COVID-19 pandemic in Australia

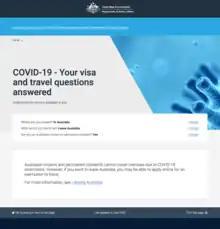
COVID-19 travel restrictions for Australians and permanent residents

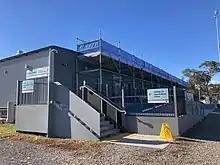
A COVID-19 vaccination clinic in Canberra

On 1 February 2020, Australia banned the entry of foreign nationals who had been in mainland China, and ordered its own returning citizens who had been in China to self-quarantine for 14 days. The country also began to assess the relative risk of reflected transmission through third countries, and to ask travelers arriving from higher-risk countries to monitor for symptoms. Australia subsequently imposed bans on Iran (1 March), South Korea (5 March), and Italy (11 March). From 16 March, all travellers arriving in or returning to Australia were required to self-isolate for 14 days. Failure to self-isolate could result in a fine of 11,000 to 50,000 and a possible prison sentence, depending on the state. Cruise ships were also barred from docking in the country for 30 days.